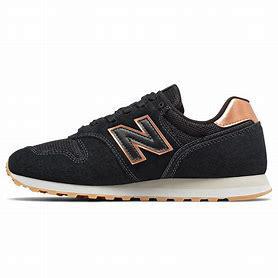
Brand: New
Model: Balance New Balance 373